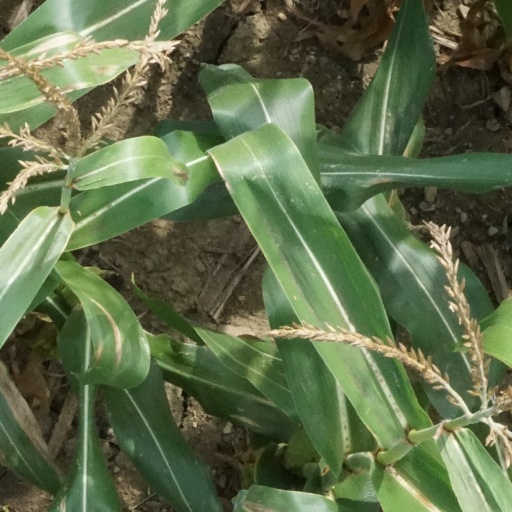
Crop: maize; corn